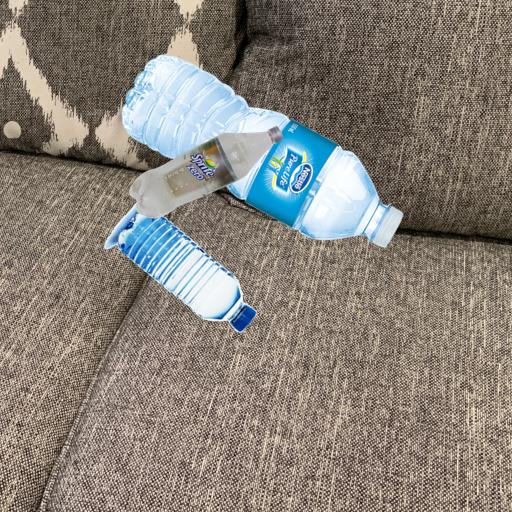
Label: bottles